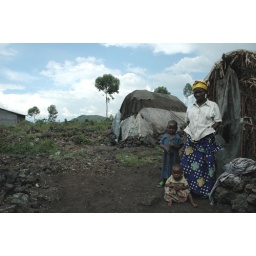
A tiny home set amidst volcanic rock at the Mugunga II displacement camp near Goma